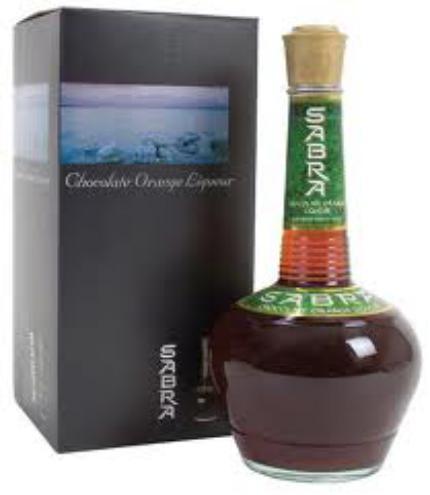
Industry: Food